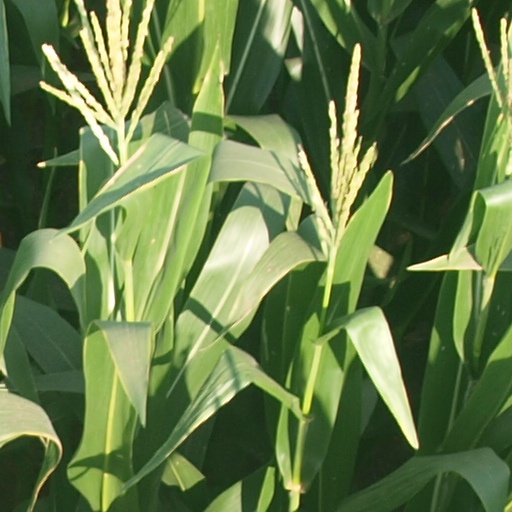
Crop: maize; corn